Ubaydallah ibn al-Sari

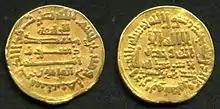
Gold dinar minted in Egypt in 823/4, displaying the names of the caliph al-Ma'mun and Ubaydallah ibn al-Sari

Ubaydallah ibn al-Sari (died 865) was a governor of Egypt from 822 until 826. A son of al-Sari ibn al-Hakam, he was the third and last member of his family to autonomously rule over parts of Egypt during the troubled period following the great Abbasid civil war, and his surrender to Abdallah ibn Tahir in 826 marked the re-imposition of firm Abbasid control over the province for the first time since the outbreak of the conflict.